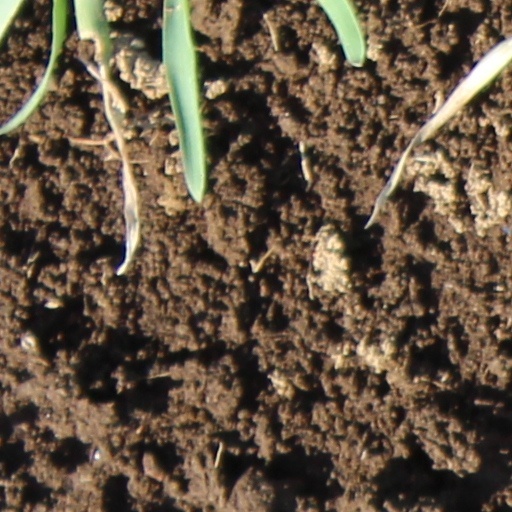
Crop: wheat